Bambangan Cakil

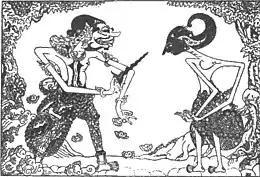
(left) and Arjuna (right) as "wayang".

Bambangan Cakil is a classical dance-drama of the Javanese people in—particularly—Central Java, Indonesia. This dance-drama demonstrates "wayang" performance due to the movement is adopted from one of the scenes in "wayang kulit" performance, that is the "Perang Kembang" scene. The "Perang Kembang" told about war between "kesatria" and "raksasa". The "kesatria" has soft and gentle characters, while the "raksasa" is described as a character who is rough and violent.